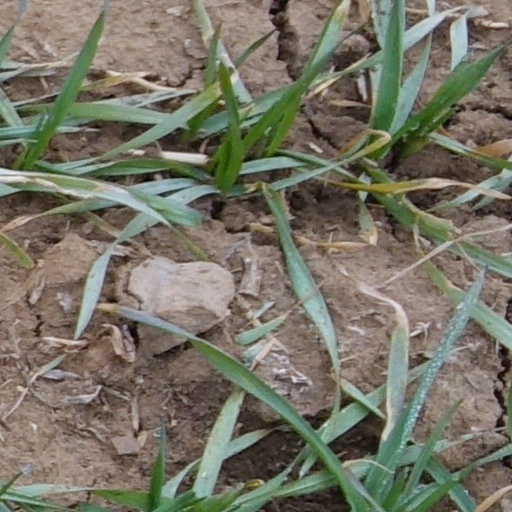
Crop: wheat